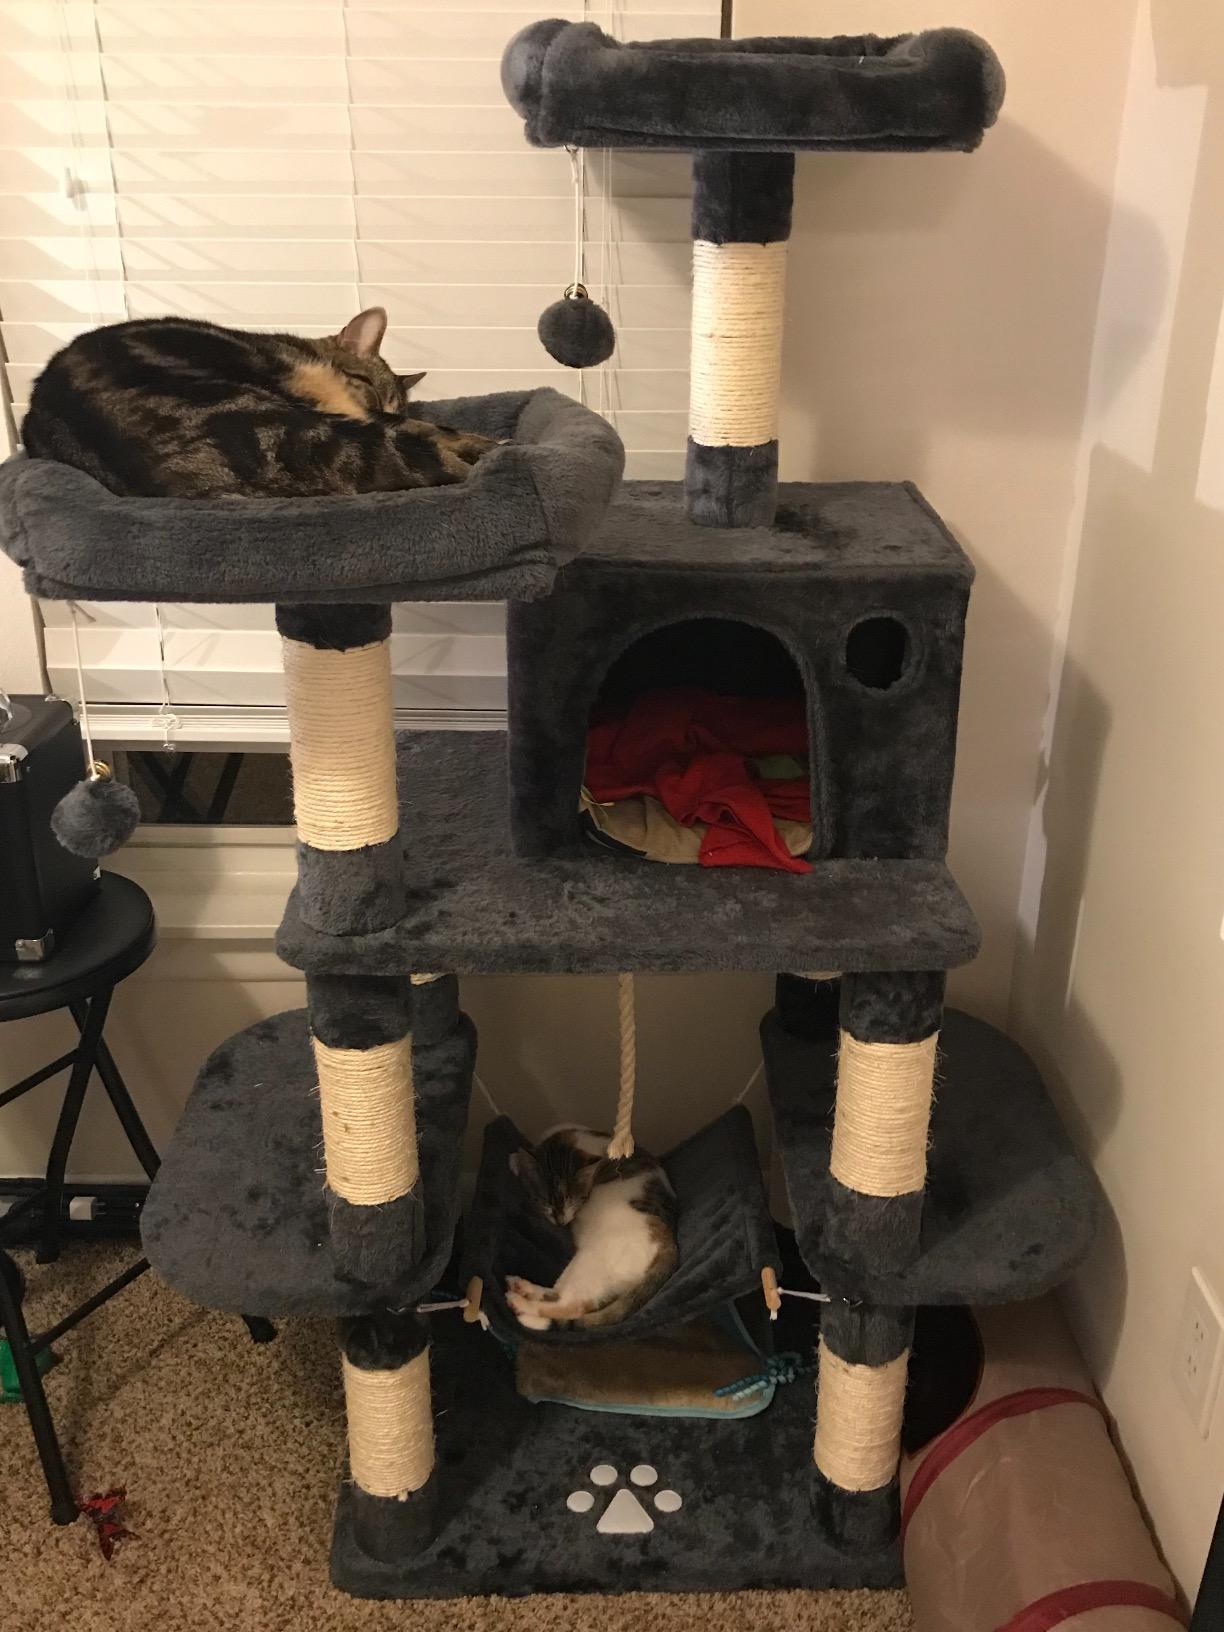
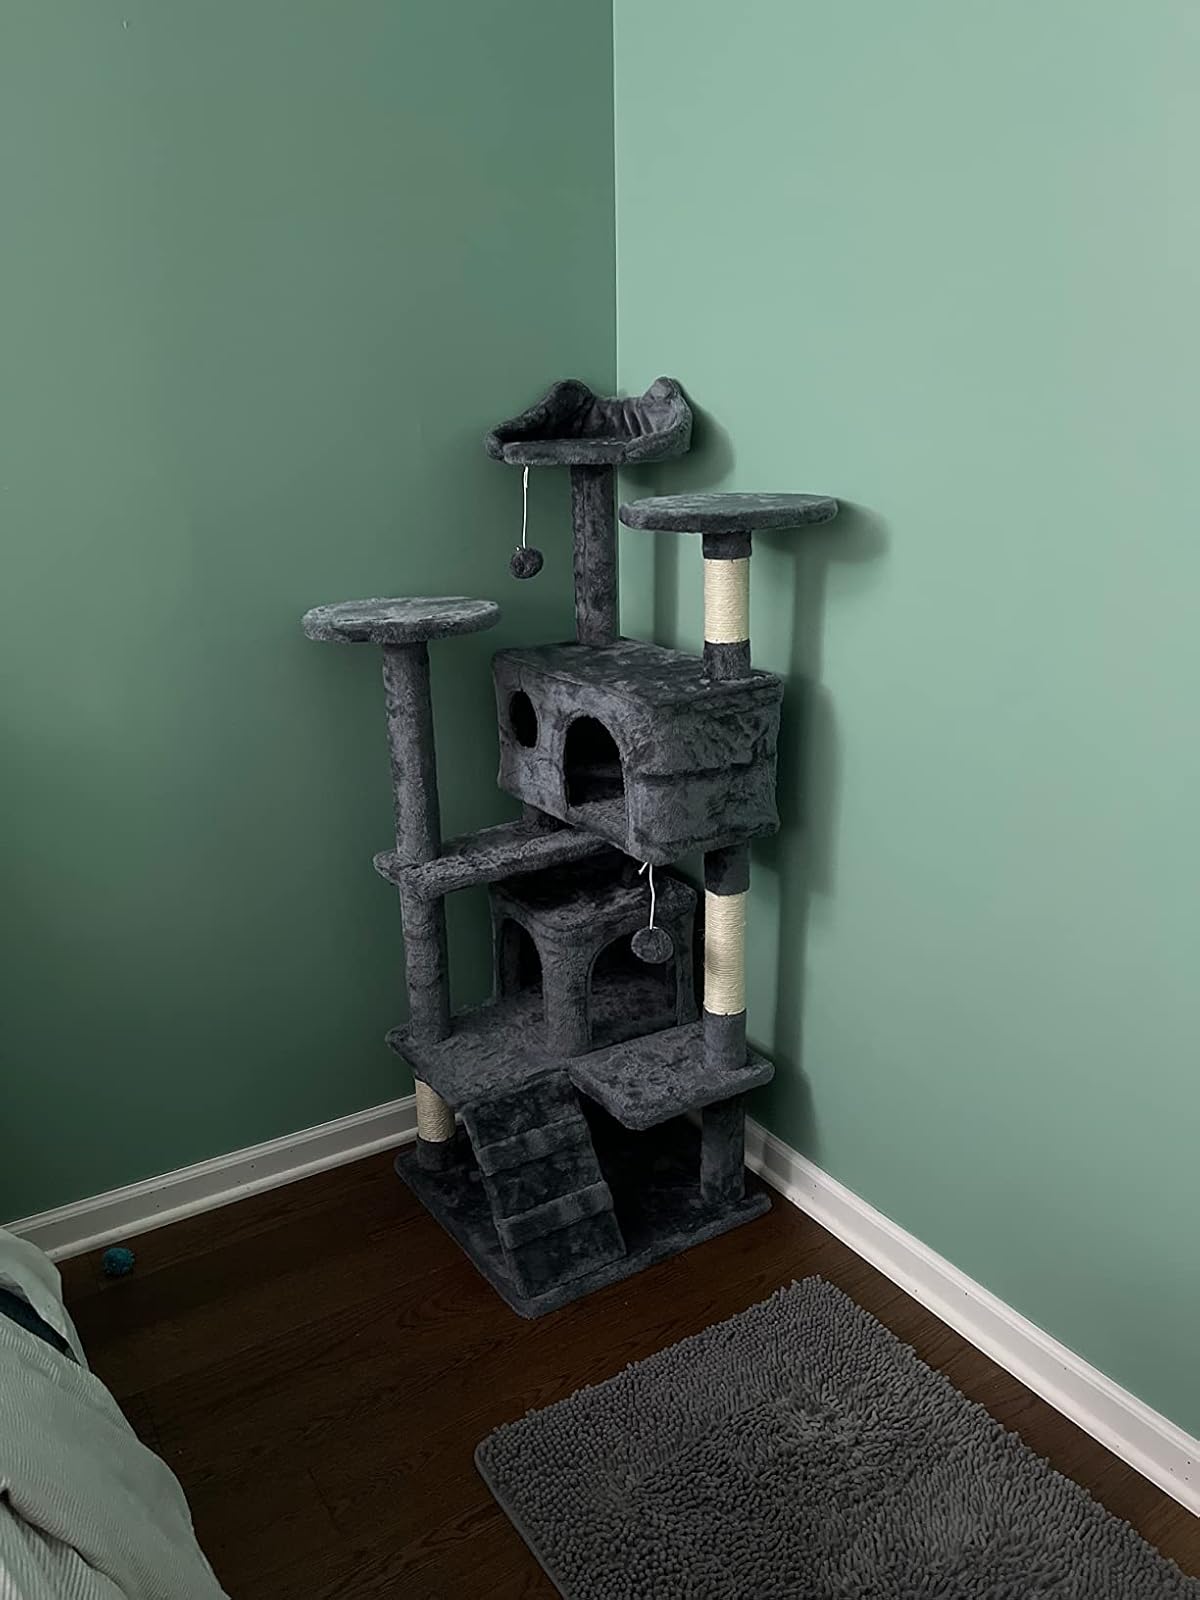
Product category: items_cat tree
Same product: no